Tango Feroz

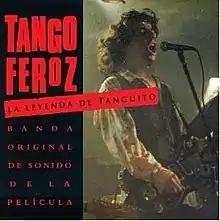
Cover art for the original soundtrack of the film

Tango Feroz: la leyenda de Tanguito is a 1993 Argentine drama musical film directed by Marcelo Piñeyro, his debut film. It is loosely based in the life of Tanguito, one of the first artists of Argentine rock ("Tanguito" is just a stage name, neither the artist nor the movie are related with Tango music). Fernan Mirás and Cecilia Dopazo, unknown to most spectators by that point, had the lead roles and became famous after the film's release. It was the most successful Argentinian movie of all time.